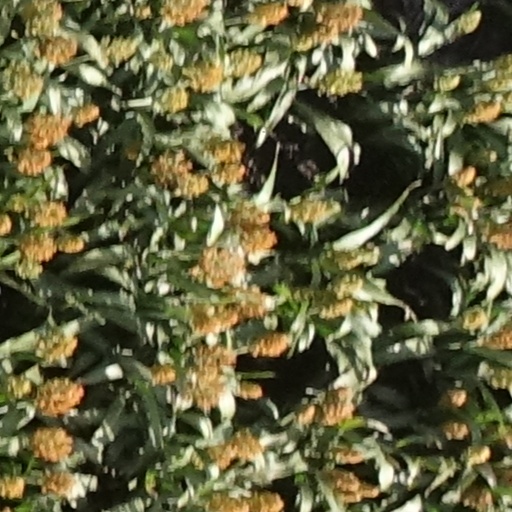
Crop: sorghum